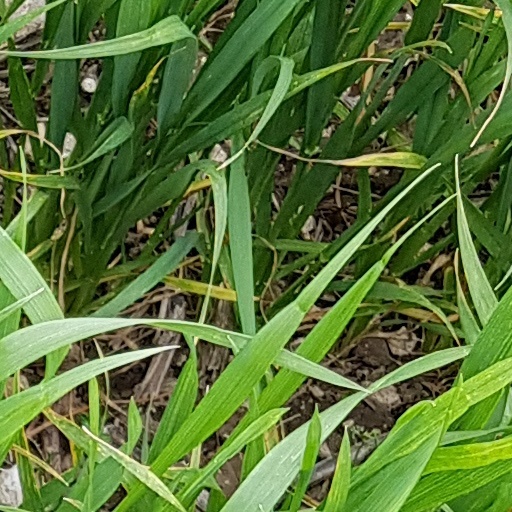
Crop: wheat